Omnisport Apeldoorn

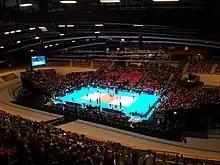
The velodrome hosting volleyball

Omnisport Apeldoorn is used during the day by educational institution ROC Aventus and has been the home of volleyball club SV Dynamo. The cycling hall was the host of the 2011 UCI Track Cycling World Championships, 2015 UCI Track Para-Cycling World Championships, in May 2016 it hosted the opening time-trial stage of the 2016 Giro d'Italia, and in 2018 it hosted the 2018 UCI Track Cycling World Championships.